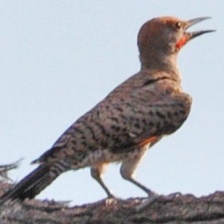
Species: GILDED FLICKER
Scientific name: COLAPTES AURATUS